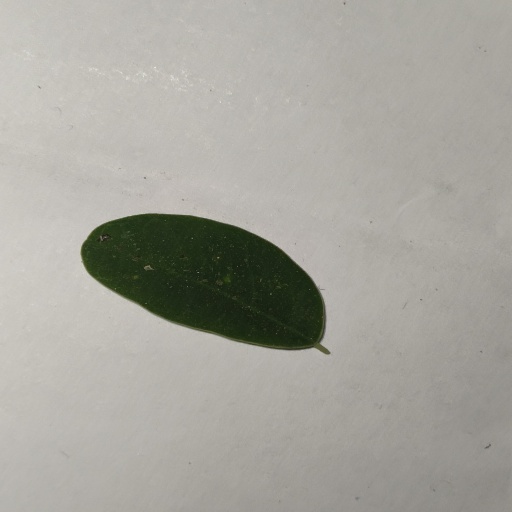
Species: Sojina
Leaf condition: Healthy Leaf